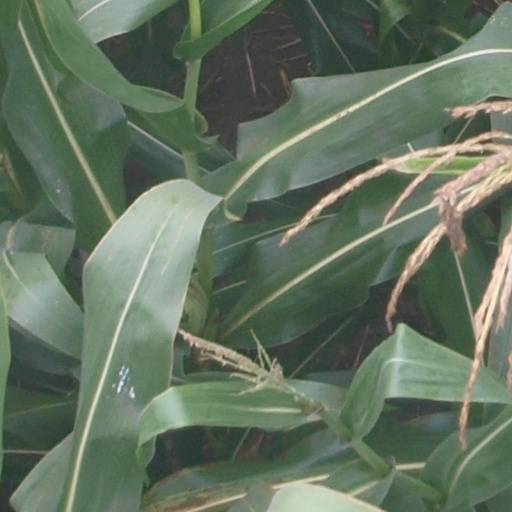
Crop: maize; corn